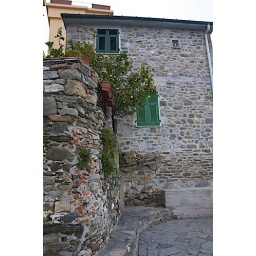
A typical little house in Cogniglia with the mandatory orange tree in the garden.